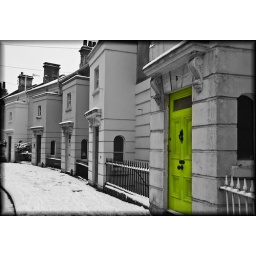
green door in winter